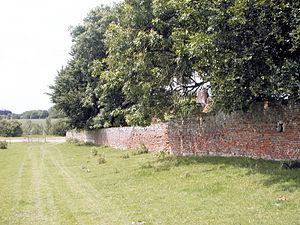
Mur sud du grand jardin d'Hougoumont
Hougoumont — ou Goumont — est le nom d'un lieu-dit situé sur le territoire de la commune de Braine-l'Alleud, dans la province du Brabant wallon, en Belgique. C'est sur ce lieu-dit qu'est établi un château-ferme qui joua un rôle capital lors de la bataille de Waterloo, le 18 juin 1815, et qui fut rénové et inauguré à l'occasion du bicentenaire de la bataille.